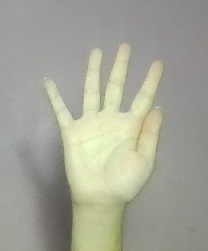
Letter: sheen